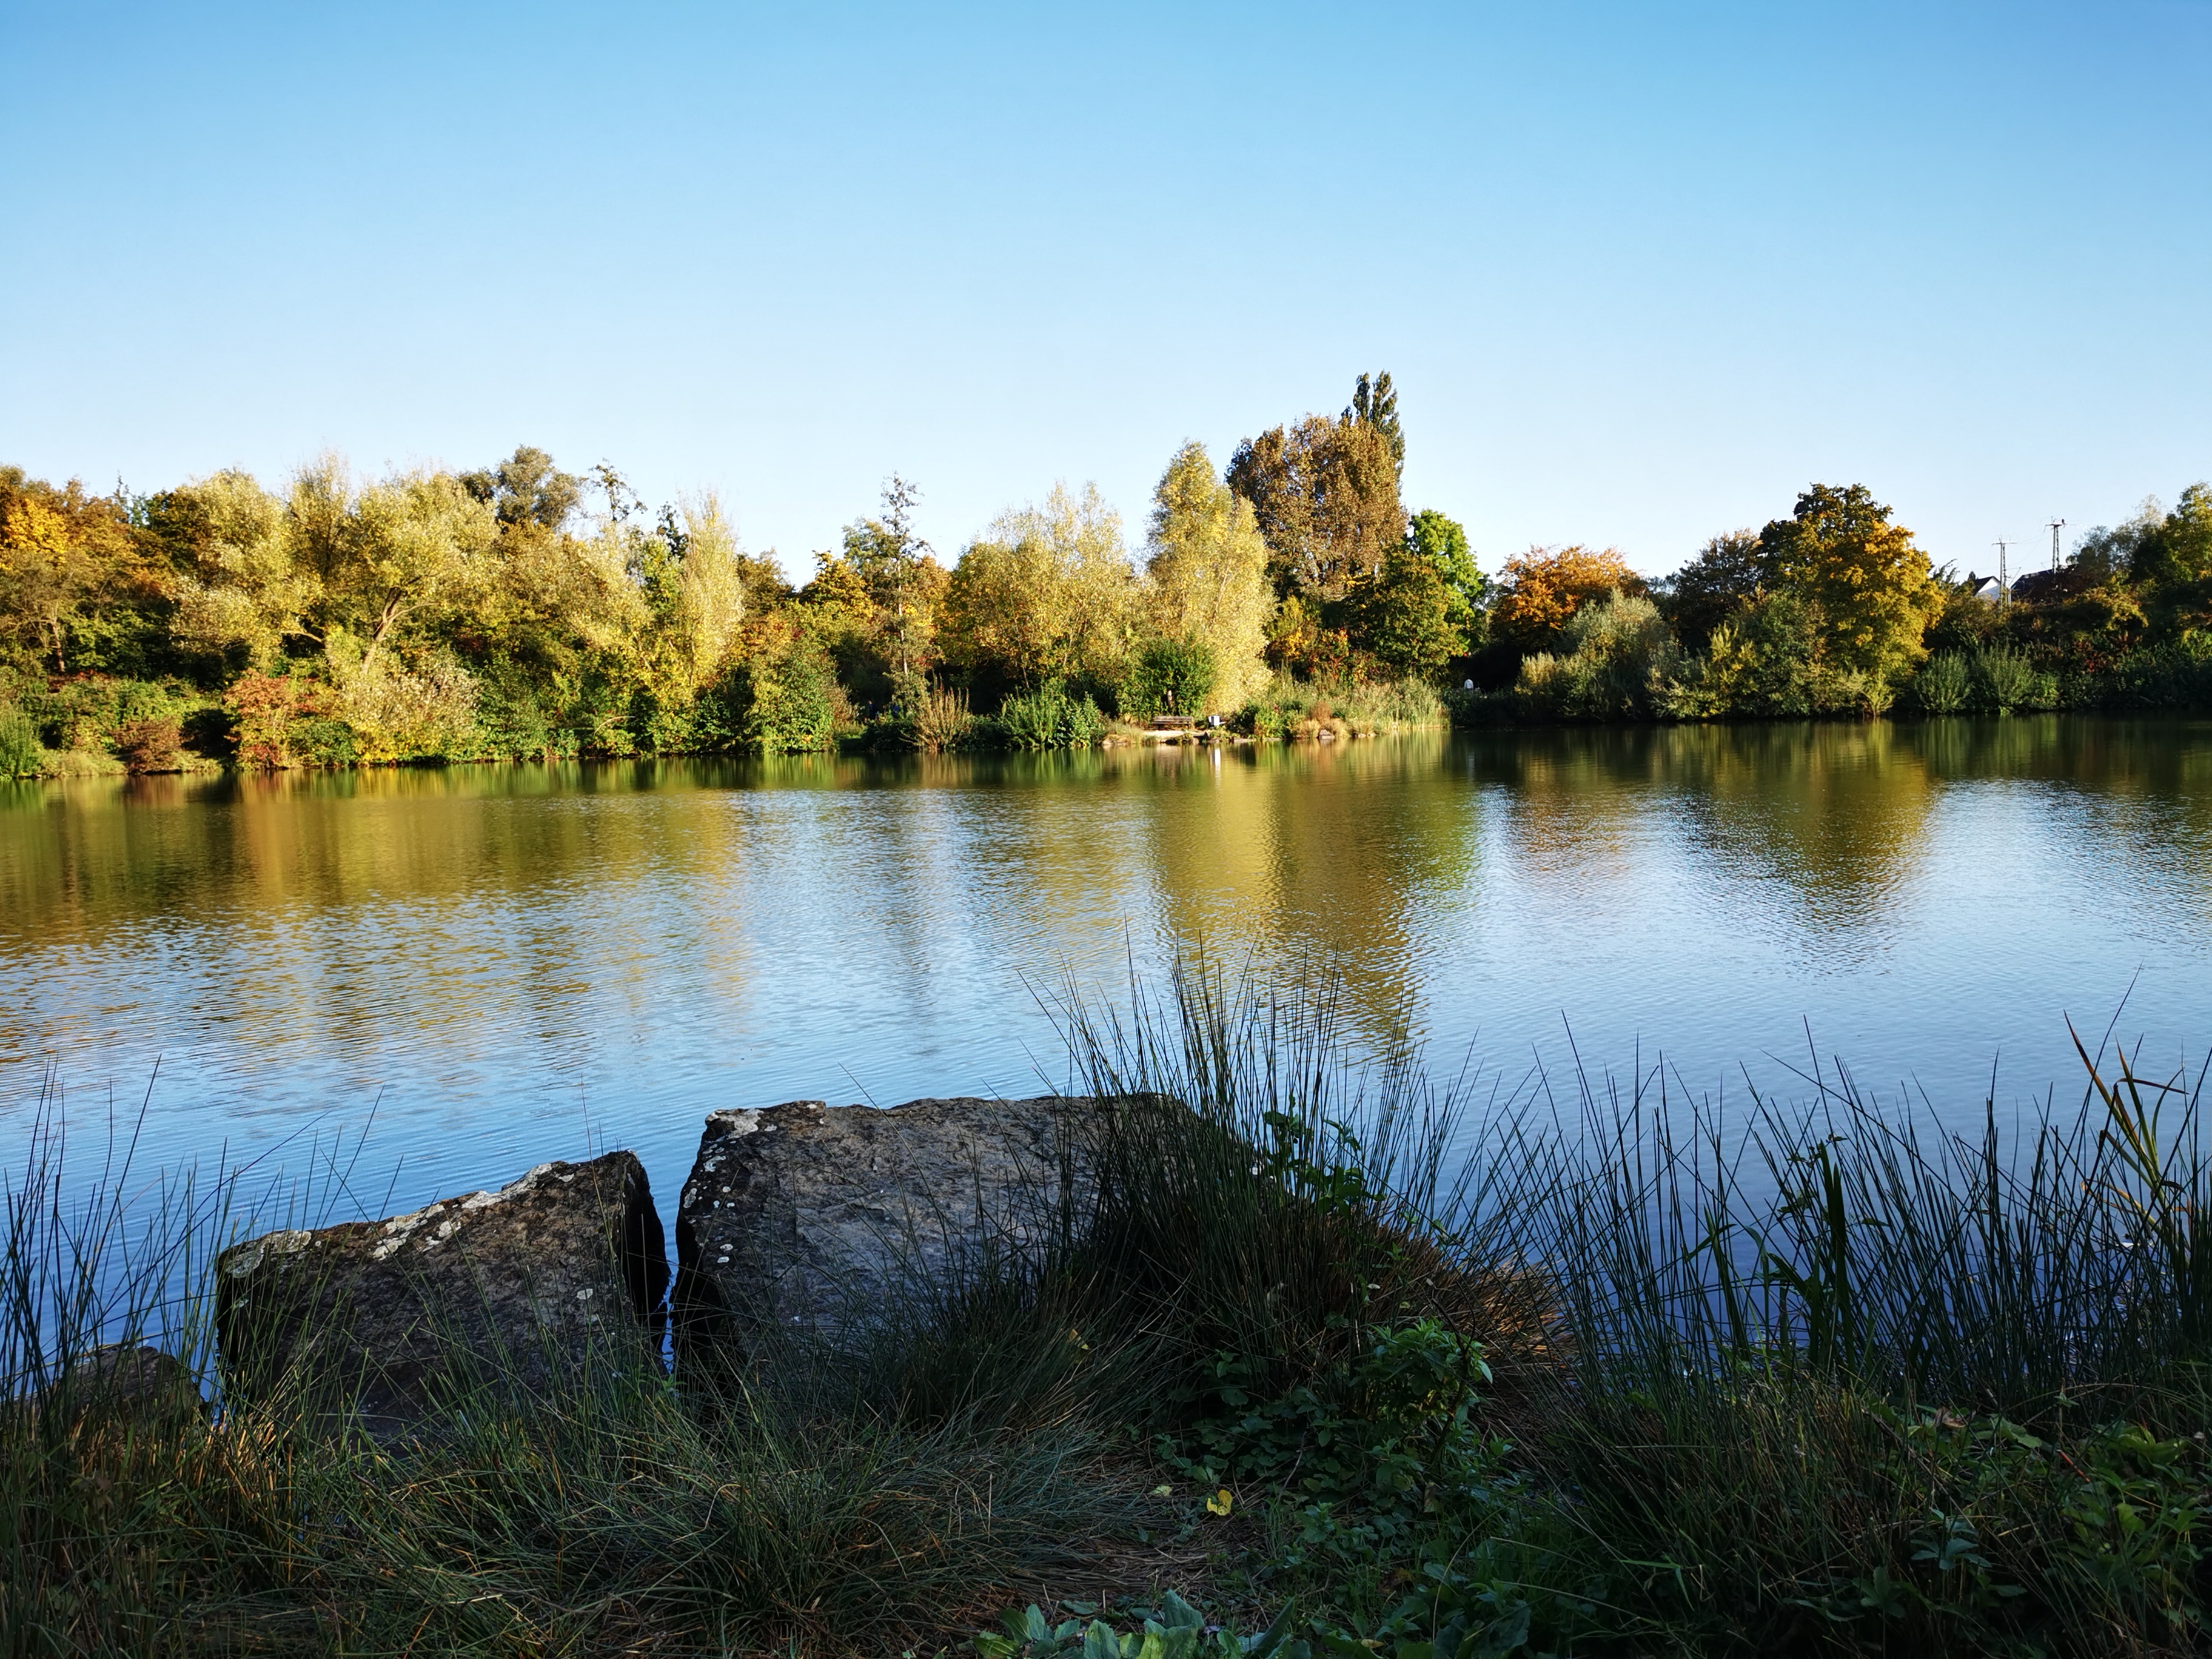
lake, autumn, nature, water, plant, sky, plant community, ecoregion, fluvial landforms of streams, natural landscape, sunlight, lacustrine plain, tree, grass, cloud, landscape, riparian zone, rural area, grass family, forest, horizon, grassland, wetland, reservoir, Freshwater marsh, lake district, loch, rock, tarn, floodplain, reflection, bog, riparian forest, hill, wildlife, pond, evening, marsh, temperate broadleaf and mixed forest, wood, tidal marsh, channel, fen, inlet, bayou, swamp